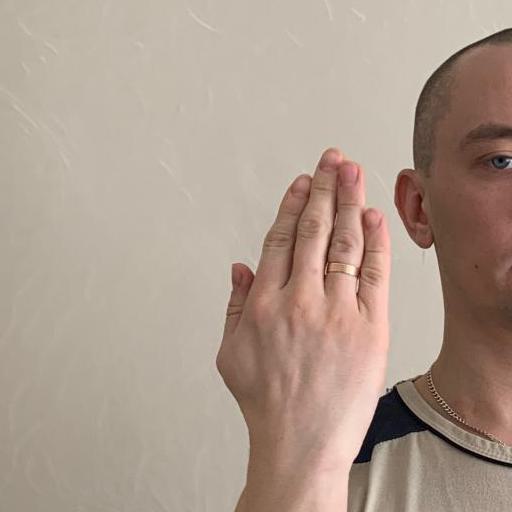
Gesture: stop_inverted